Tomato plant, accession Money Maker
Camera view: bottom (45 deg); turntable rotation: 180 degrees
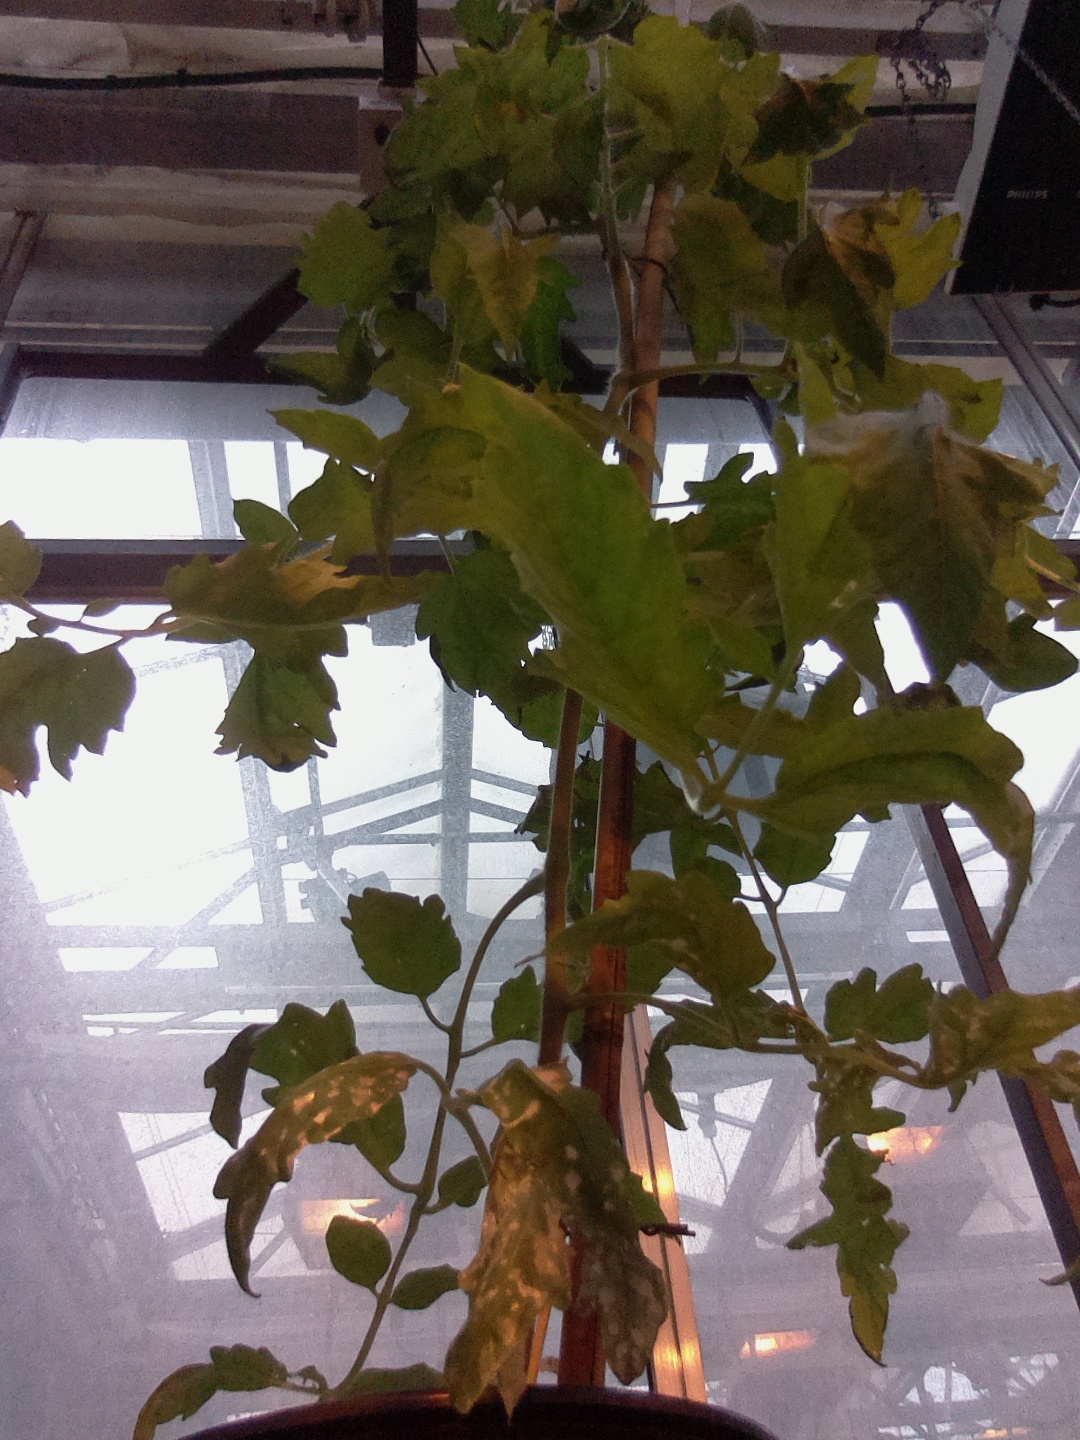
BBCH growth stage 55: 5 inflorescences visible